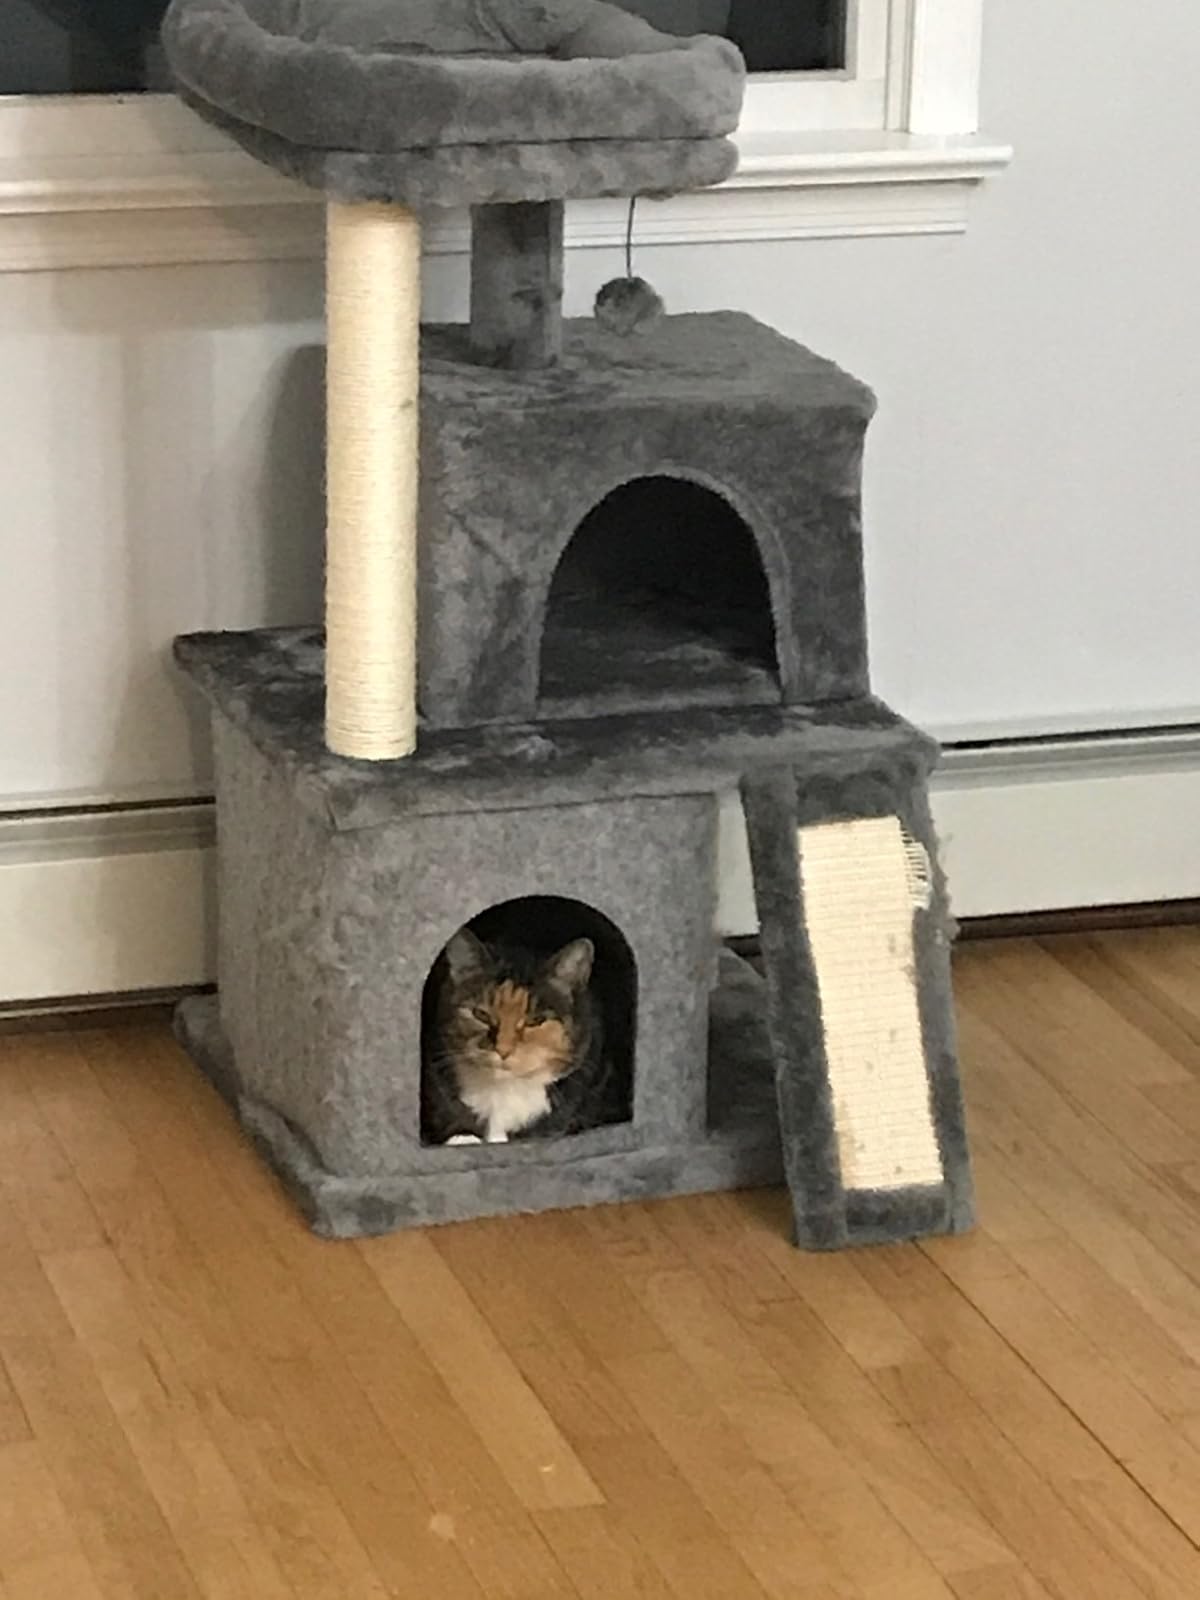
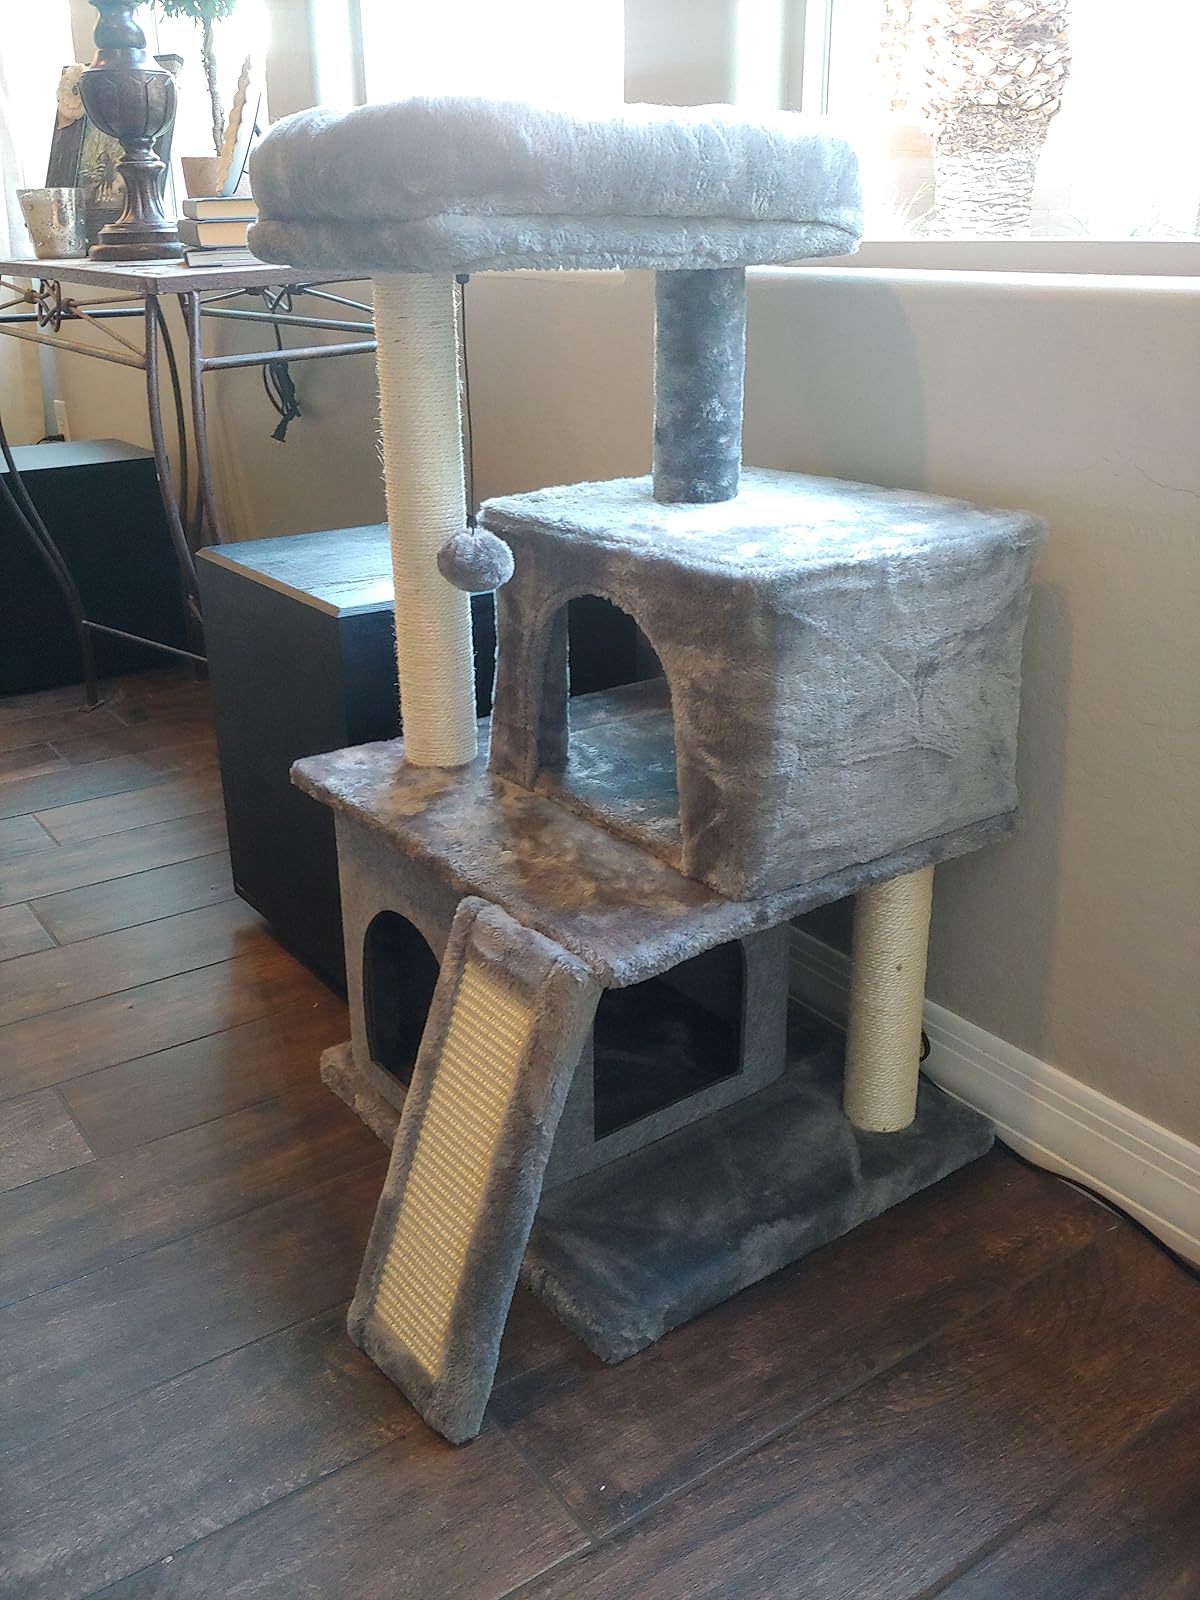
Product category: items_cat tree
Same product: yes